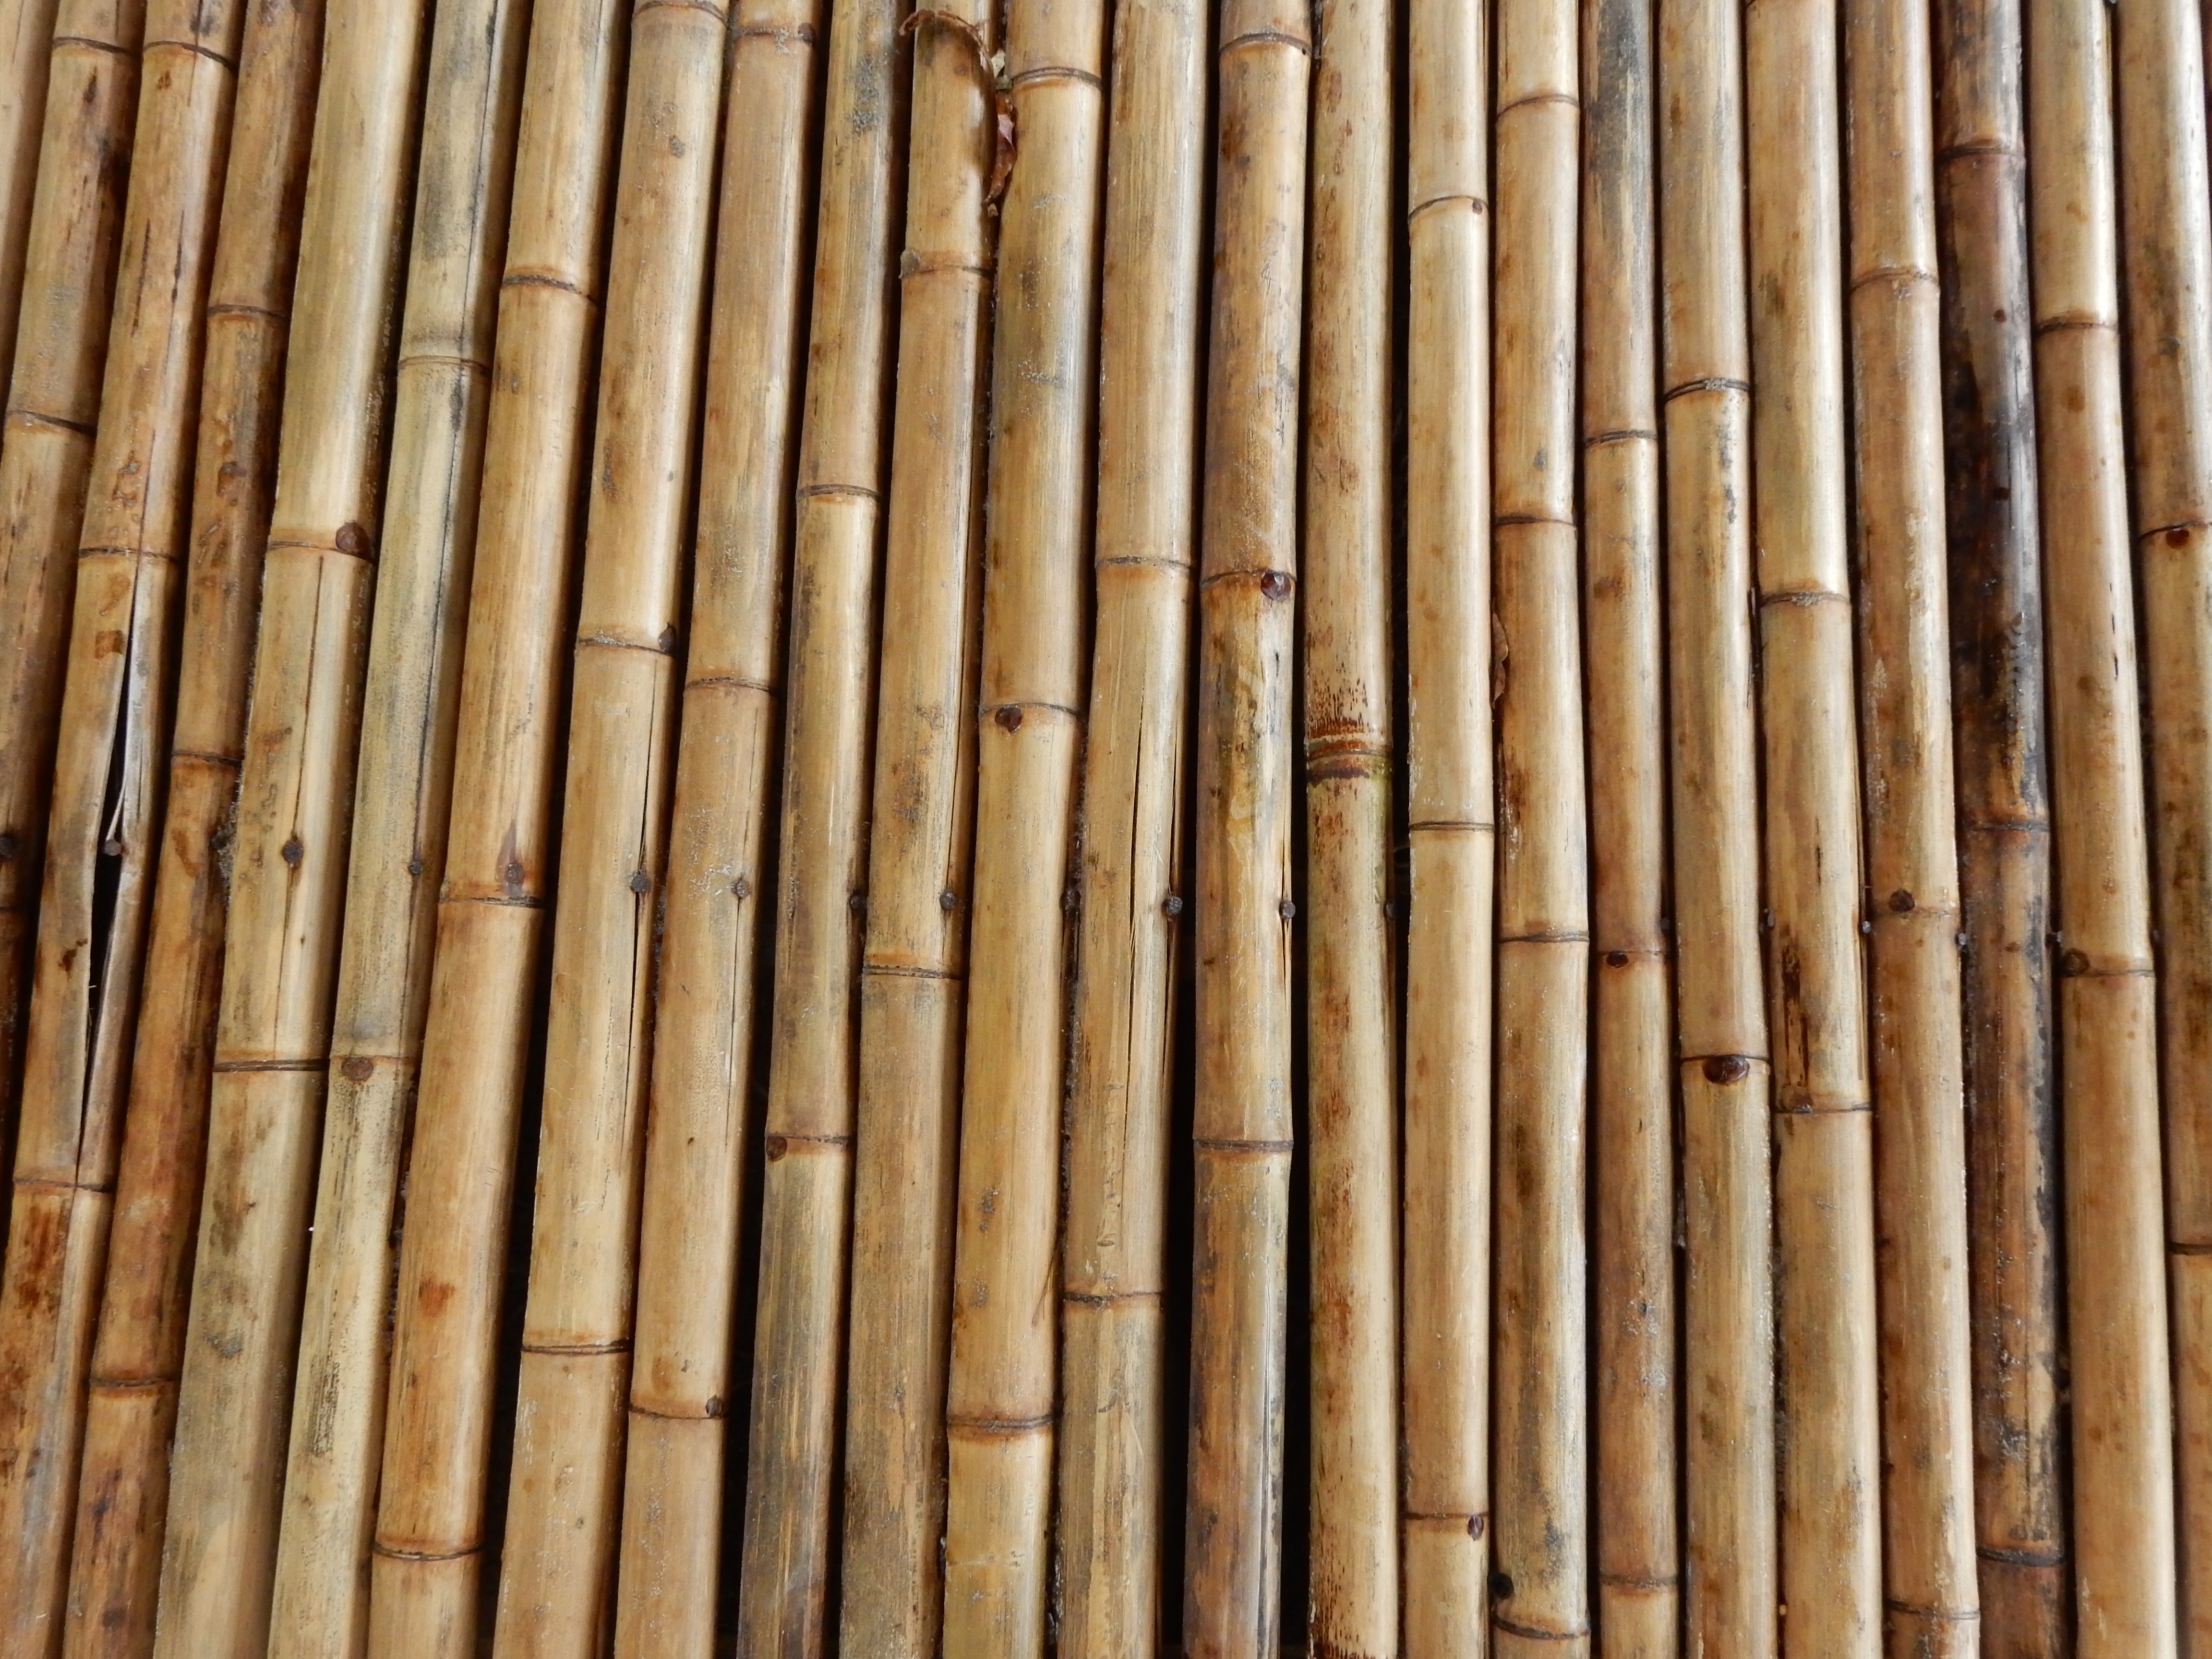
structure, wood, texture, agriculture, lumber, background, hardwood, straw, rods, cane, bamboo, bamboo cane, bamboo rods, bamboo wood, natural material, grass family, plant stem, wood stain